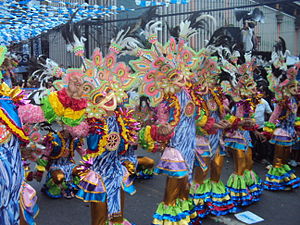
Negros
MassKara Festival in Bacolod City.
Negros er en ø i Filipinerne. Øen er den fjerdstørste i landet med et samlet areal på 1.330.960 km². Negros er en af øerne i øgruppen Visayas, som danner den centrale region i landet.